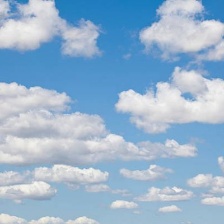
Cloud type: Cumulus